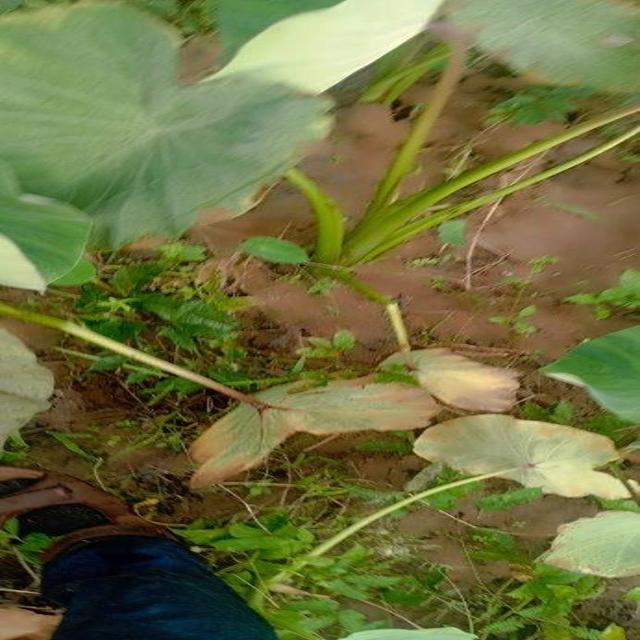
Label: Late_Blight